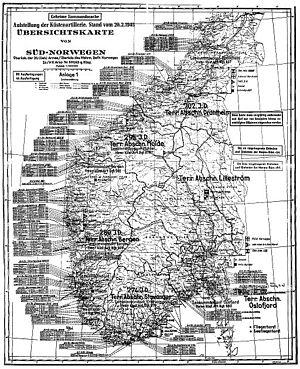
Festung Norwegen était une section du Mur de l'Atlantique. Elle est composée de constructions antérieures à l'invasion allemande et de bunkers construits par l'organisation Todt et l'Einzatzgruppe wiking, surtout à partir de 1941. La Festung Bergen en constituait une partie.